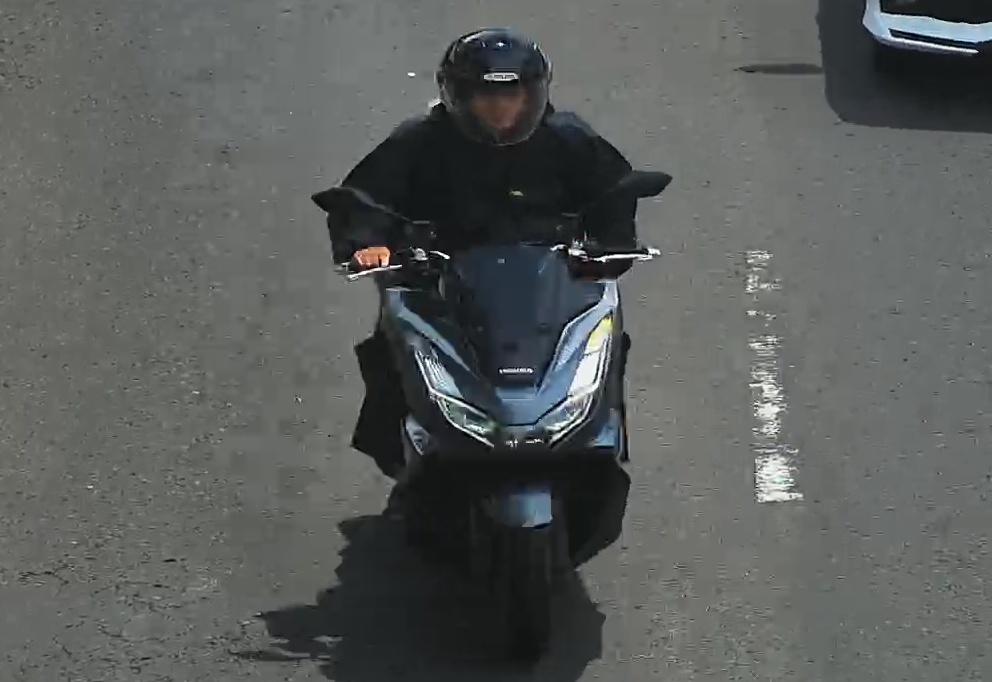
person-with-helmet: 1
person-without-helmet: 0